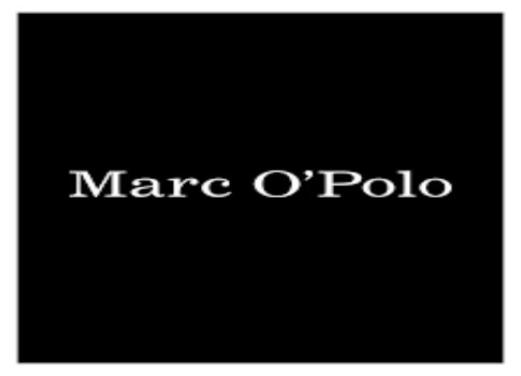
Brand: marc o'polo
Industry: Clothes